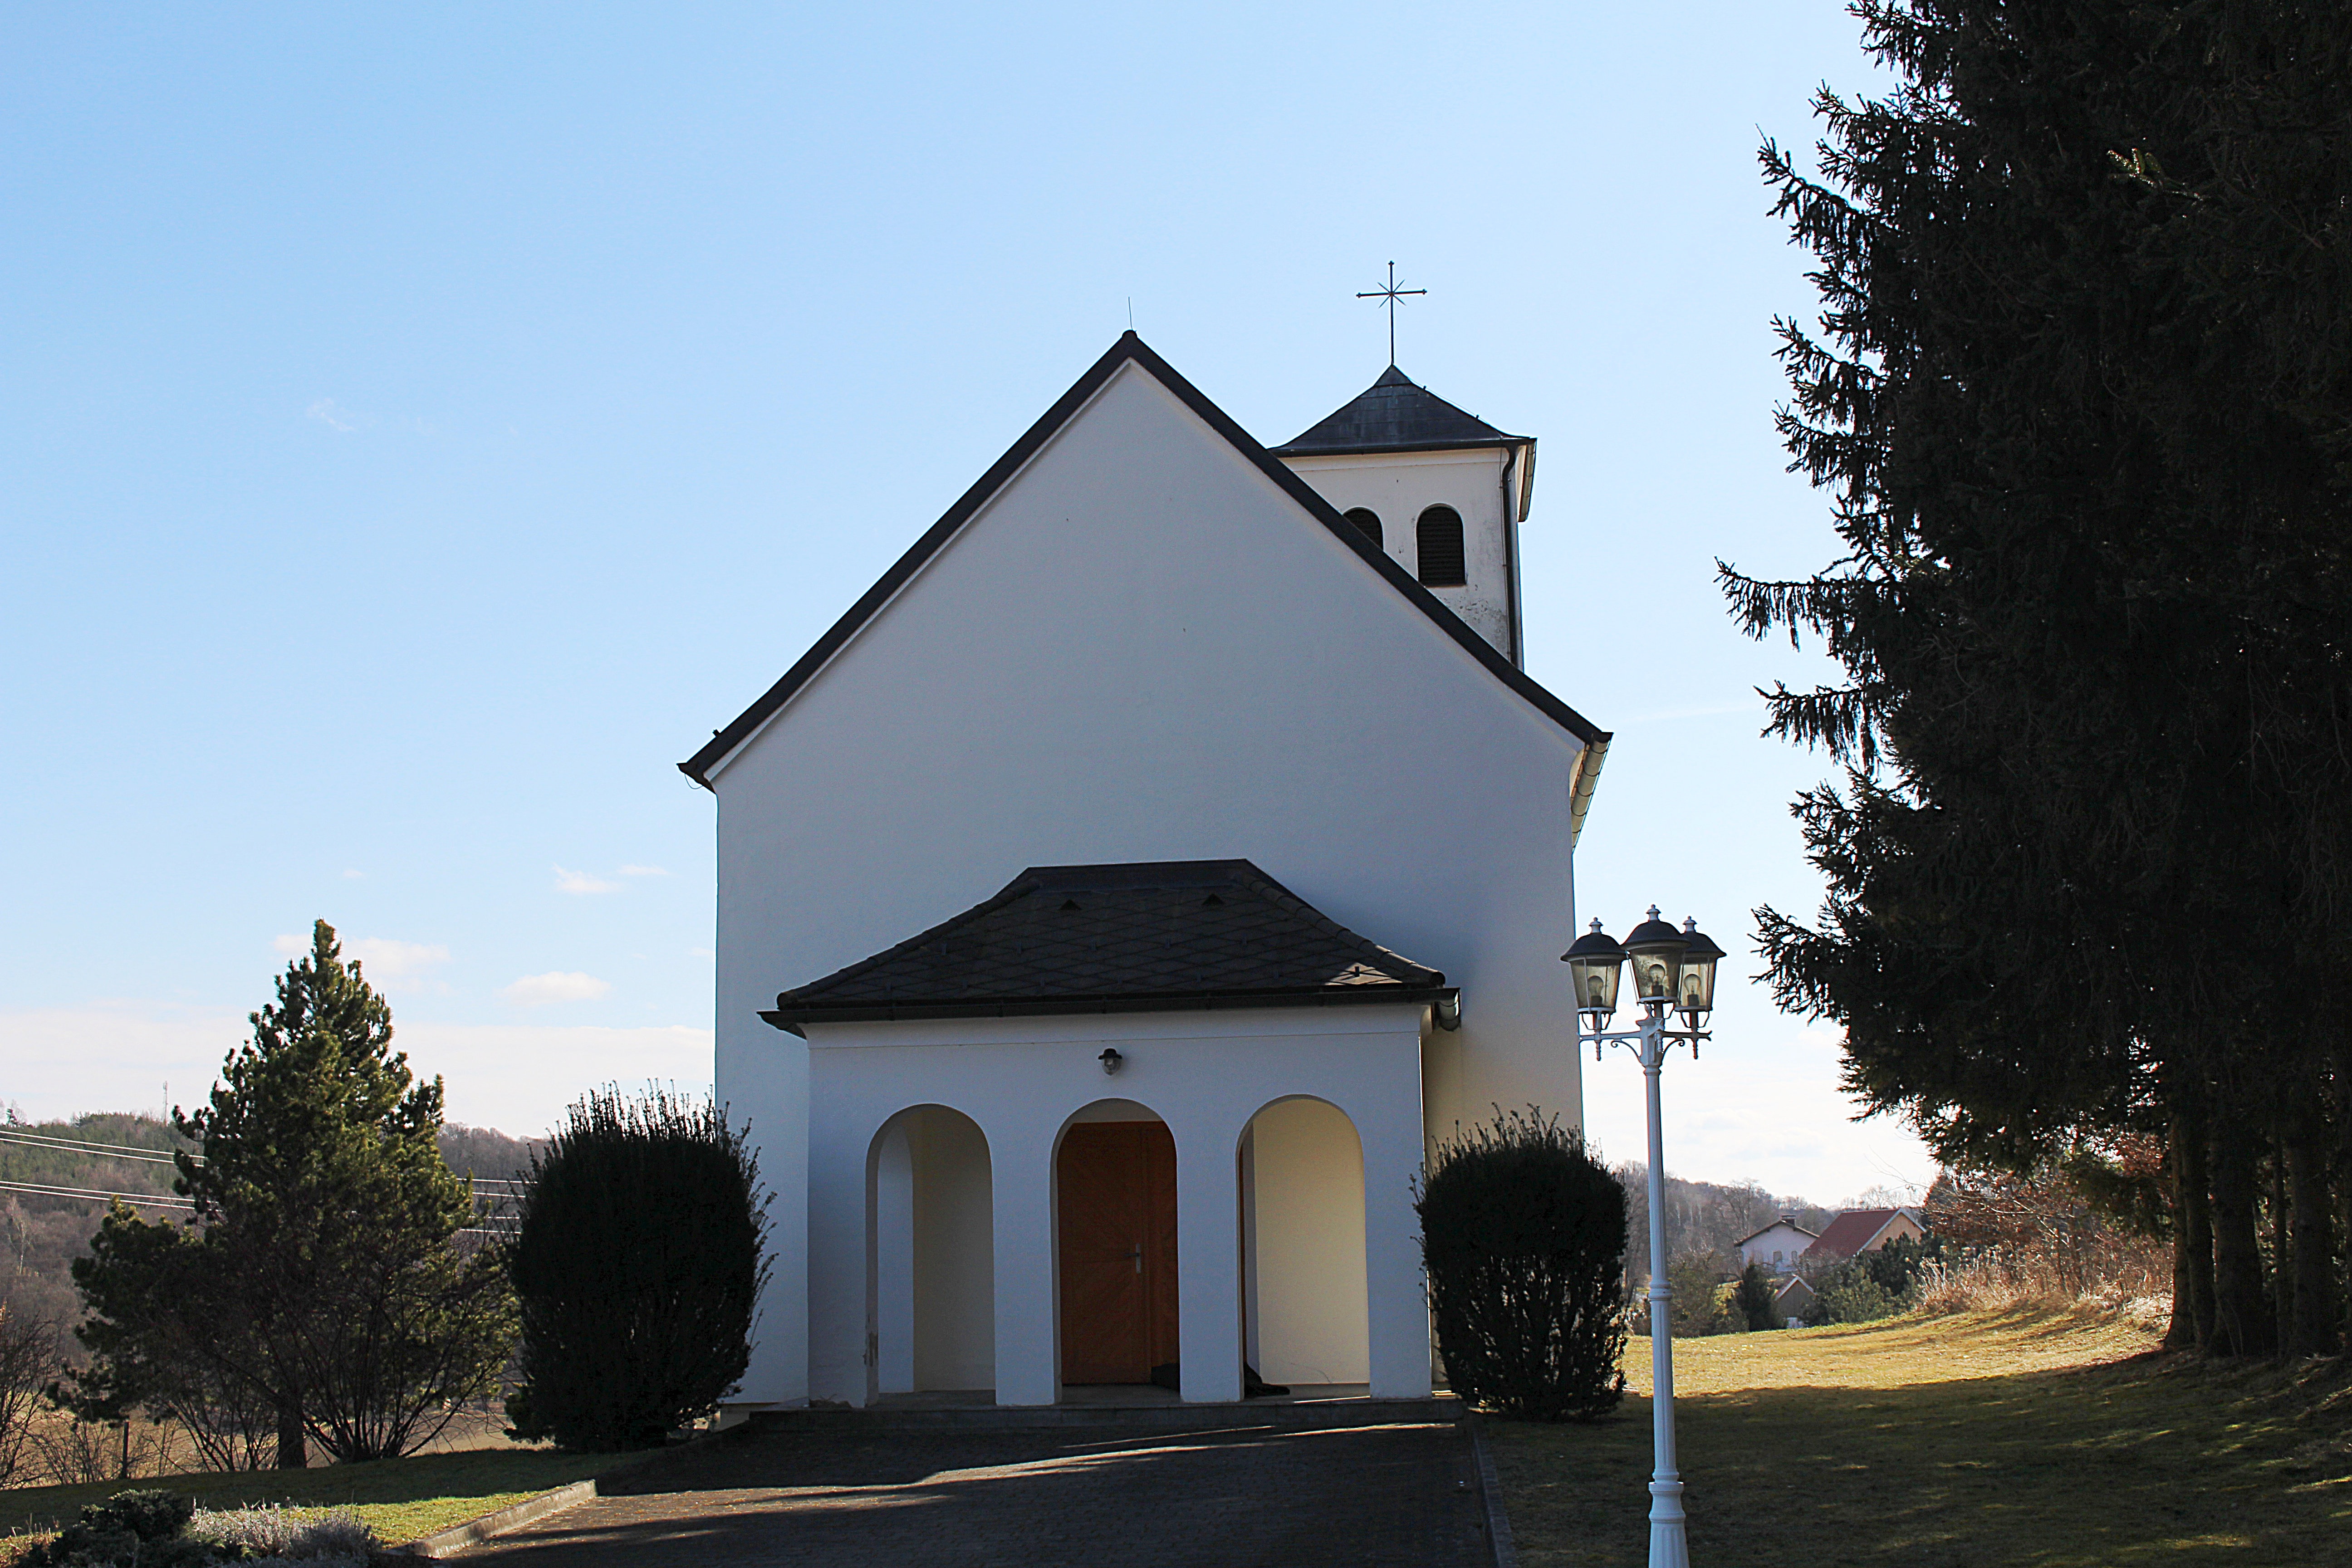
architecture, house, building, religion, church, chapel, place of worship, bell tower, catholic, steeple, monastery, shrine, spanish missions in california